Steve Mix

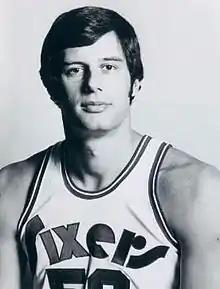
Mix in 1979

Steven Charles Mix (born December 30, 1947), nicknamed "The Mayor", is an American former professional basketball player and coach. Mix had a thirteen-year playing career, was an NBA All-Star and played in the NBA Finals on four occasions. He later had a lengthy career as a broadcaster for the Philadelphia 76ers.